Hugh Lygon

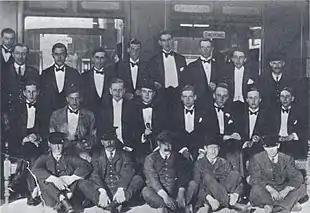
Railway Club at Oxford, conceived by John Sutro, dominated by Harold Acton. Left to right, back: Henry Yorke, Roy Harrod, Henry Weymouth, David Plunket Greene, Harry Stavordale, Brian Howard. Middle row: Michael Rosse, John Sutro, Hugh Lygon, Harold Acton, Bryan Guinness, Patrick Balfour, Mark Ogilvie-Grant, Johnny Drury-Lowe; front: porters.

He was educated at Eton and Pembroke College, Oxford. While at Oxford, Lygon was part of the Oxford Railway Club.